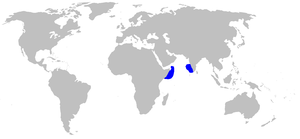
Halaelurus quagga est une espèce de requin la famille des Scyliorhinidae.